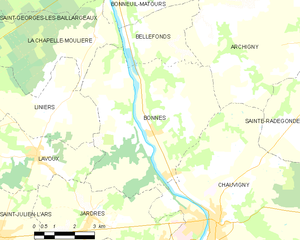
Carte des communes françaises Bonnes